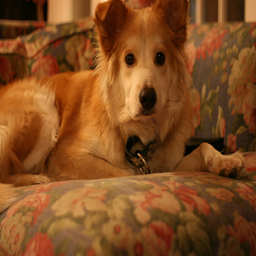
a close up of a dog on a couch
A dog is relaxing on a flowered couch.
A dog sitting on a floral print couch.
A picture of a small dog sitting on a couch.
A collared dog sitting on a flowered sofa